Answer in natural language. Which point is closer to the camera taking this photo, point A  or point B? Choose between the following options: B or A
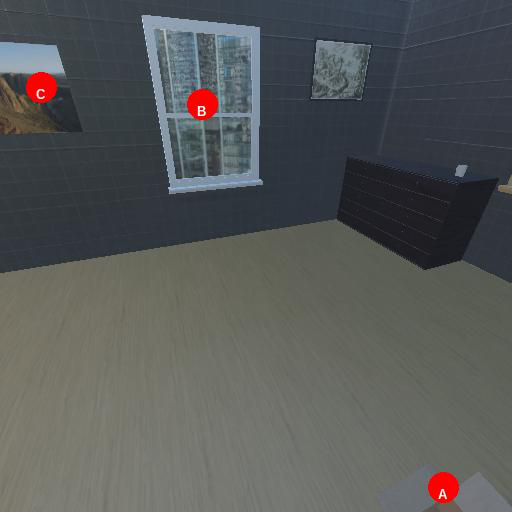
<answer>A</answer>